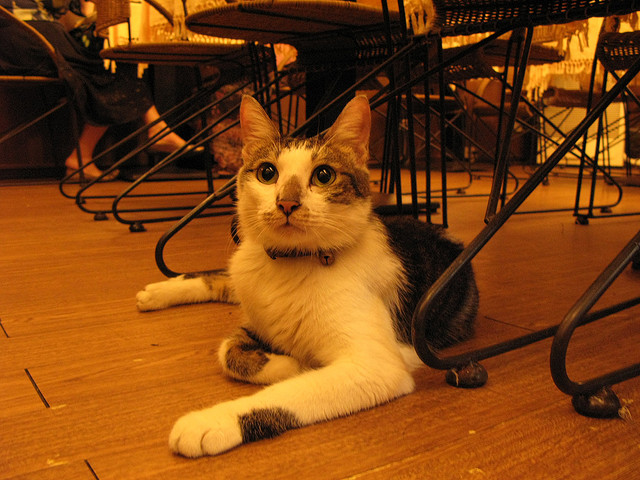
user: Given an image and a question. Answer the question in a short answer. Question: What breed of cat is this? Short Answer:
assistant: calico